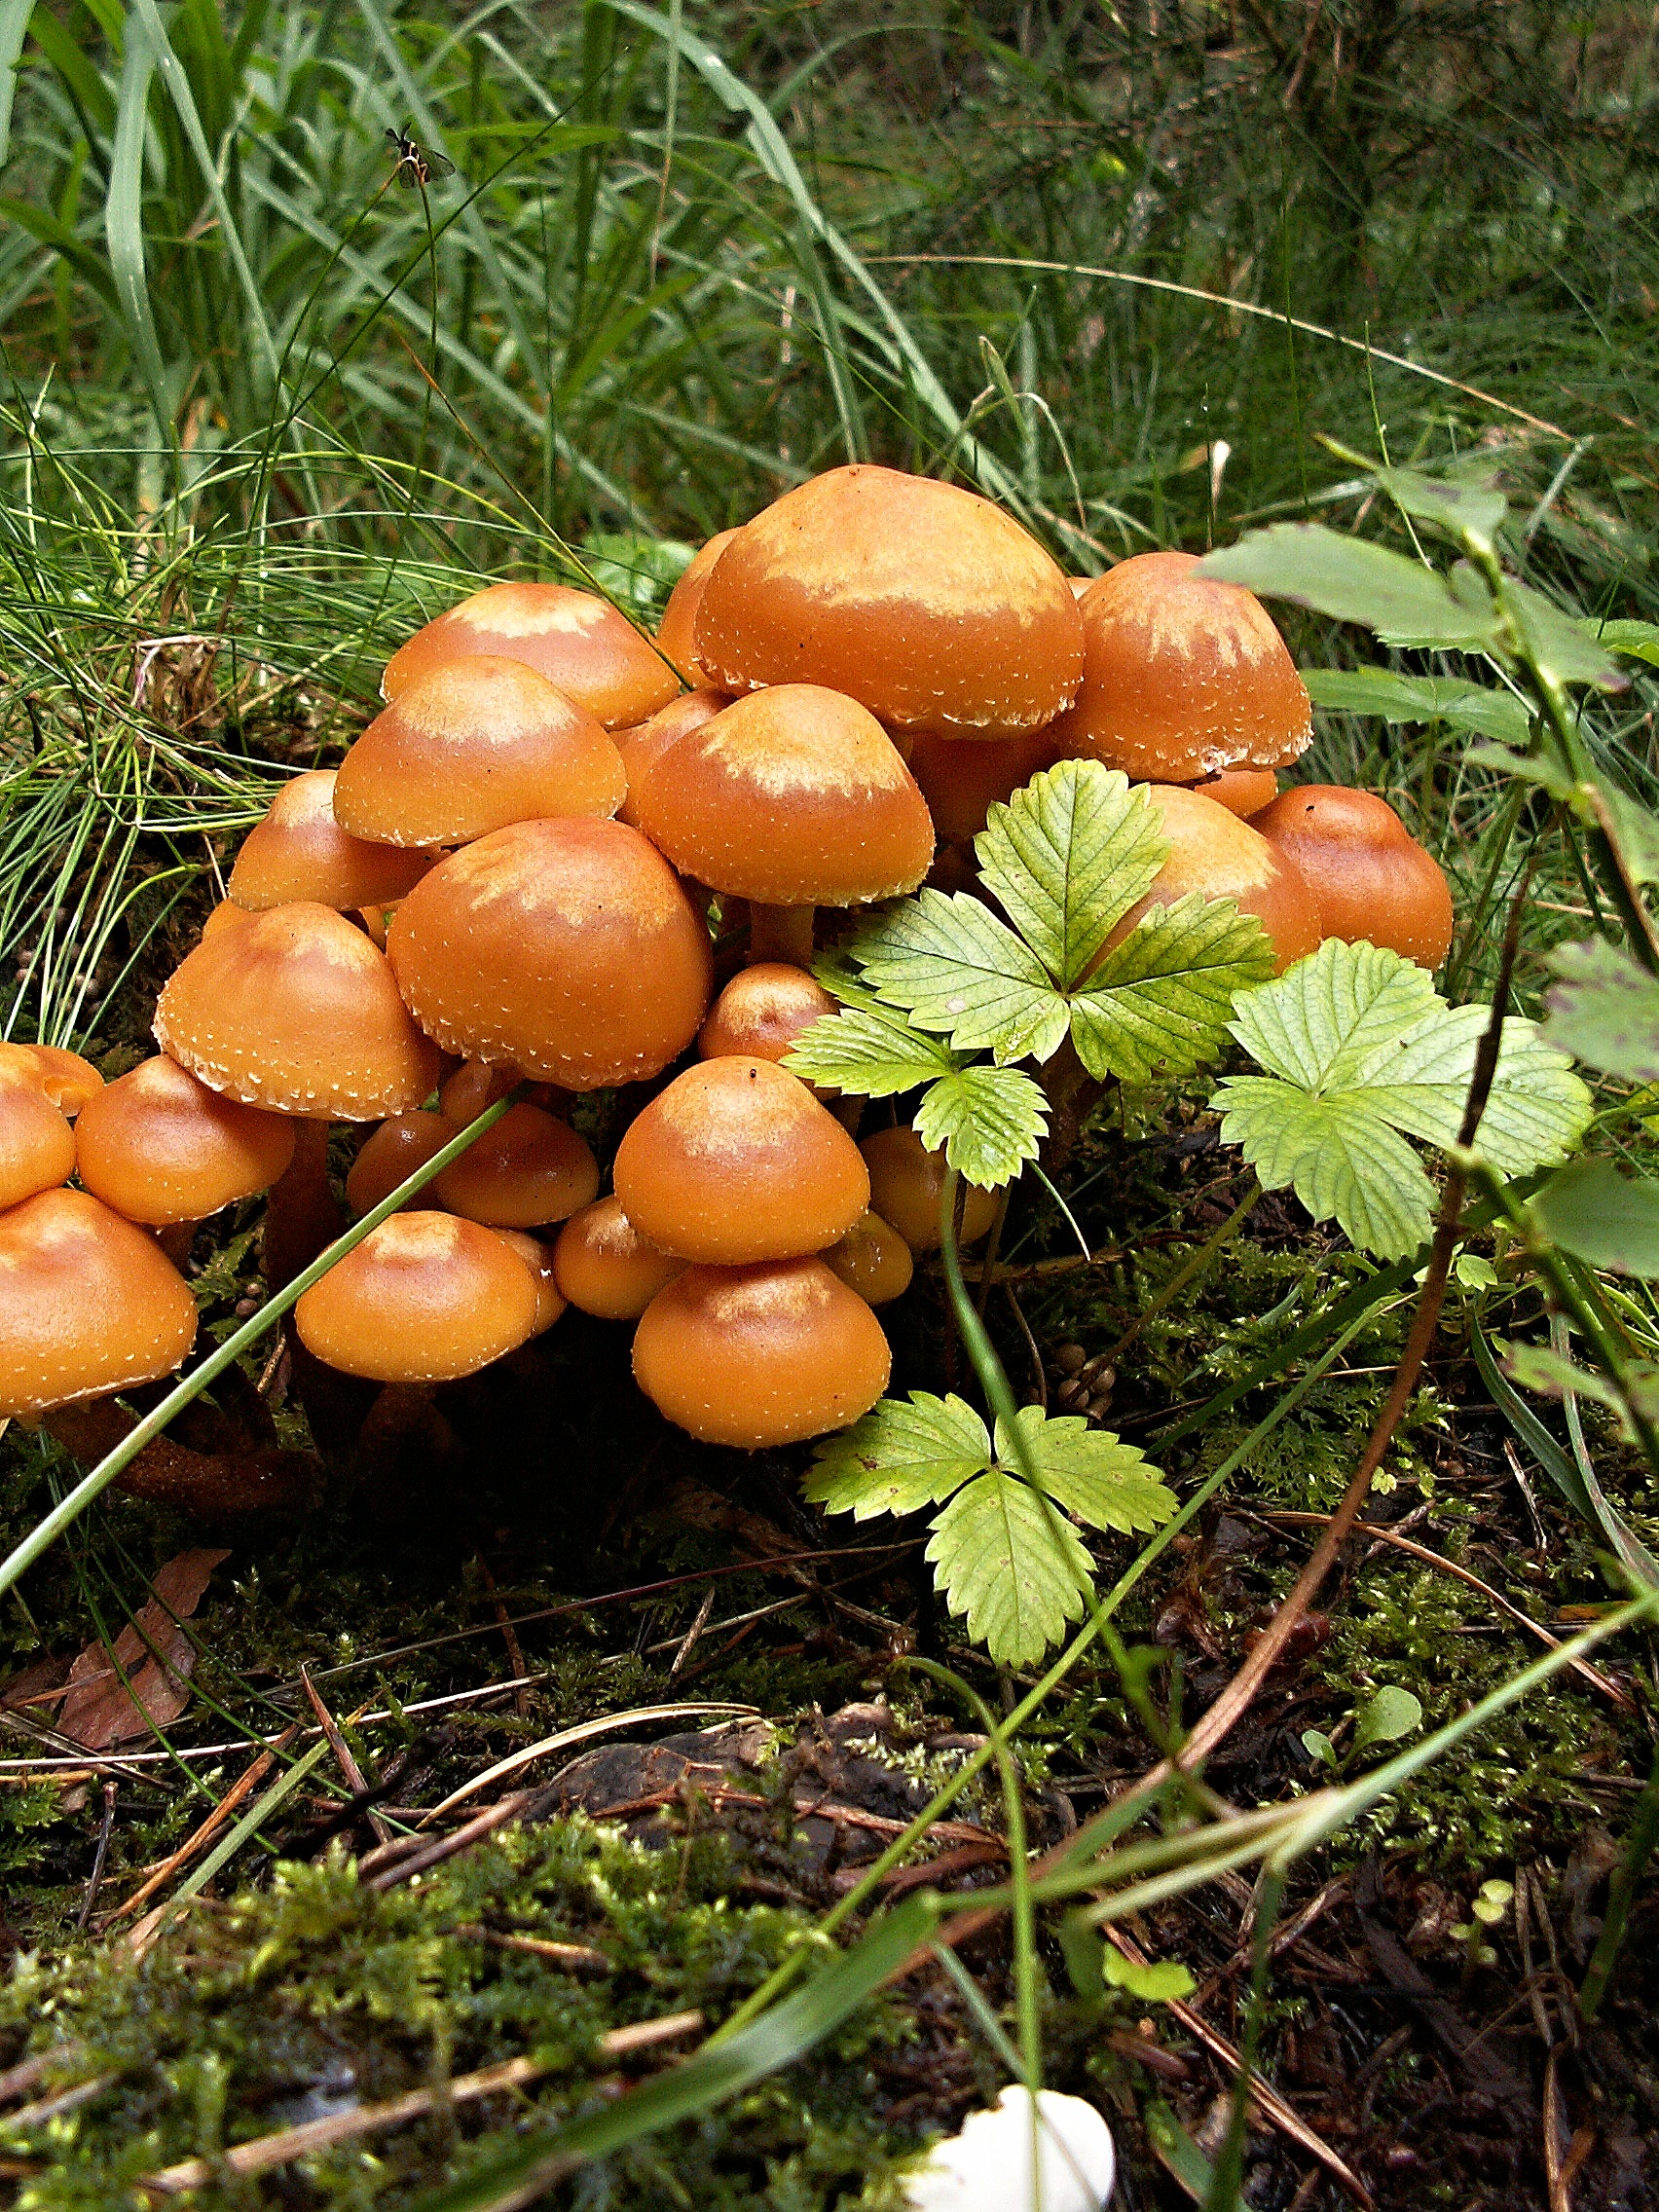
nature, forest, grass, flower, moss, food, produce, macro, autumn, mushroom, flora, fungus, mushrooms, woodland, agaric, bolete, cloudberry, medicinal mushroom, jahodin, pen zovka velvet